Jorge Galván

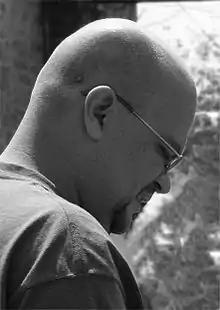
Photograph taken in 2007

Jorge Galván (born April 1966 in Mexico City) is a Mexican writer and engineer. He is best known for his historical novel "El Hierro y la Pólvora" (Iron and Gunpowder), for which he was awarded the First Novel UNAM – Alfaguara Prize in 2006